USS Arlington (LPD-24)

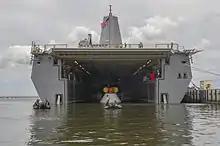
The Orion spacecraft in "Arlington"s well deck.

In August 2013, "Arlington" conducted trials with NASA's Orion spacecraft.